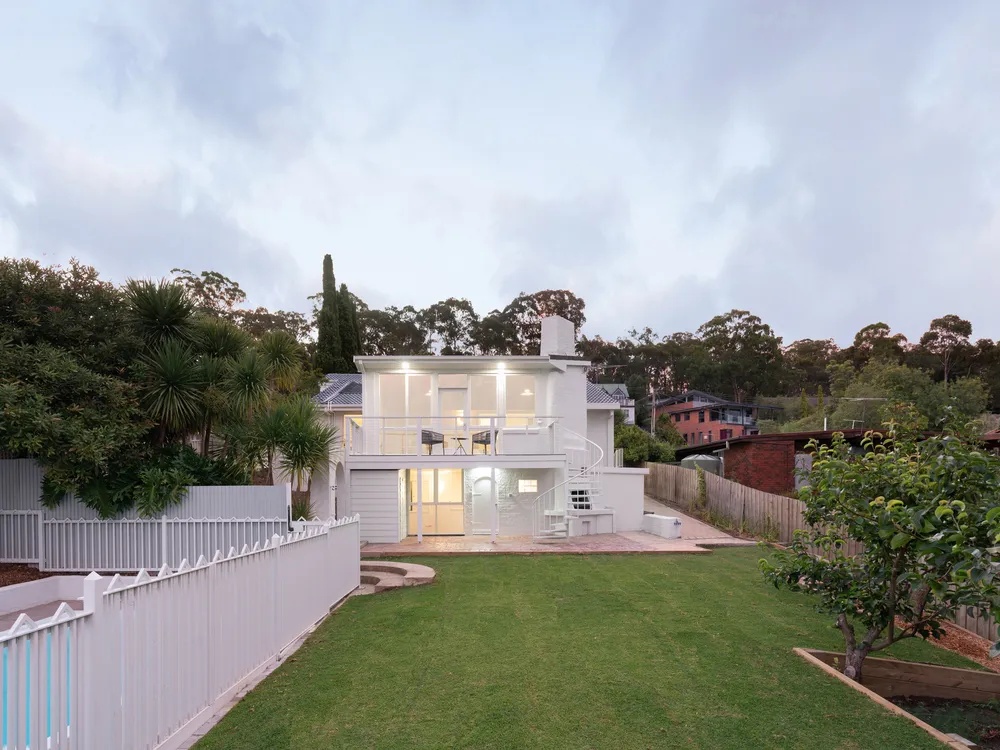
48 Neuparth Road, Croydon North, Vic 3136
3 1 5 Report Published March 2024 Magnificent views over the Dandenong Ranges create a breathtaking backdrop to this impressive family entertainer, showcasing contemporary style and outstanding flexibility. Poised on a substantial 1040sqm of land (approx.), the distinctive floorplan reveals a generous lounge room and study set under a high cathedral ceiling, merging with a casual meals zone and a gourmet kitchen boasting a breakfast bar, quality appliances and excellent storage. Embrace the warmth of a toasty wood fire in the large living and dining room, spilling onto a balcony with soothing views over the backyard and mountains. Accommodation has been thoughtfully zoned and includes the master bedroom with a modern ensuite and walk-in robe, paired with three additional bedrooms and a stylish family bathroom. Outdoors, the sprawling backyard promotes relaxation, highlighted by a lush lawn big enough for a game of cricket, a paved alfresco zone with a BBQ, and a glistening solar-heated pool that provides endless hours of family fun.
Brand: Reports365
Category: Electronics > Communications > Caller IDs